Jackson Convicts

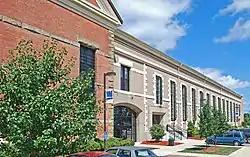
(2010) Michigan State Prison site. National Register of Historic Places. Jackson, Michigan

The Jackson Convicts continued play in the 1907 eight-team Southern Michigan League but folded during the season. On July 15,1907, Jackson folded with a record of 17-27 playing the partial season under manager Bruce Haynes. The Tecumseh Indians won the league championship after the league played the remainder of the season with seven teams.